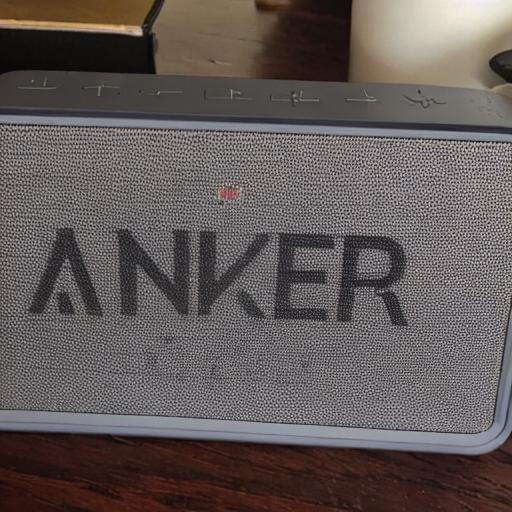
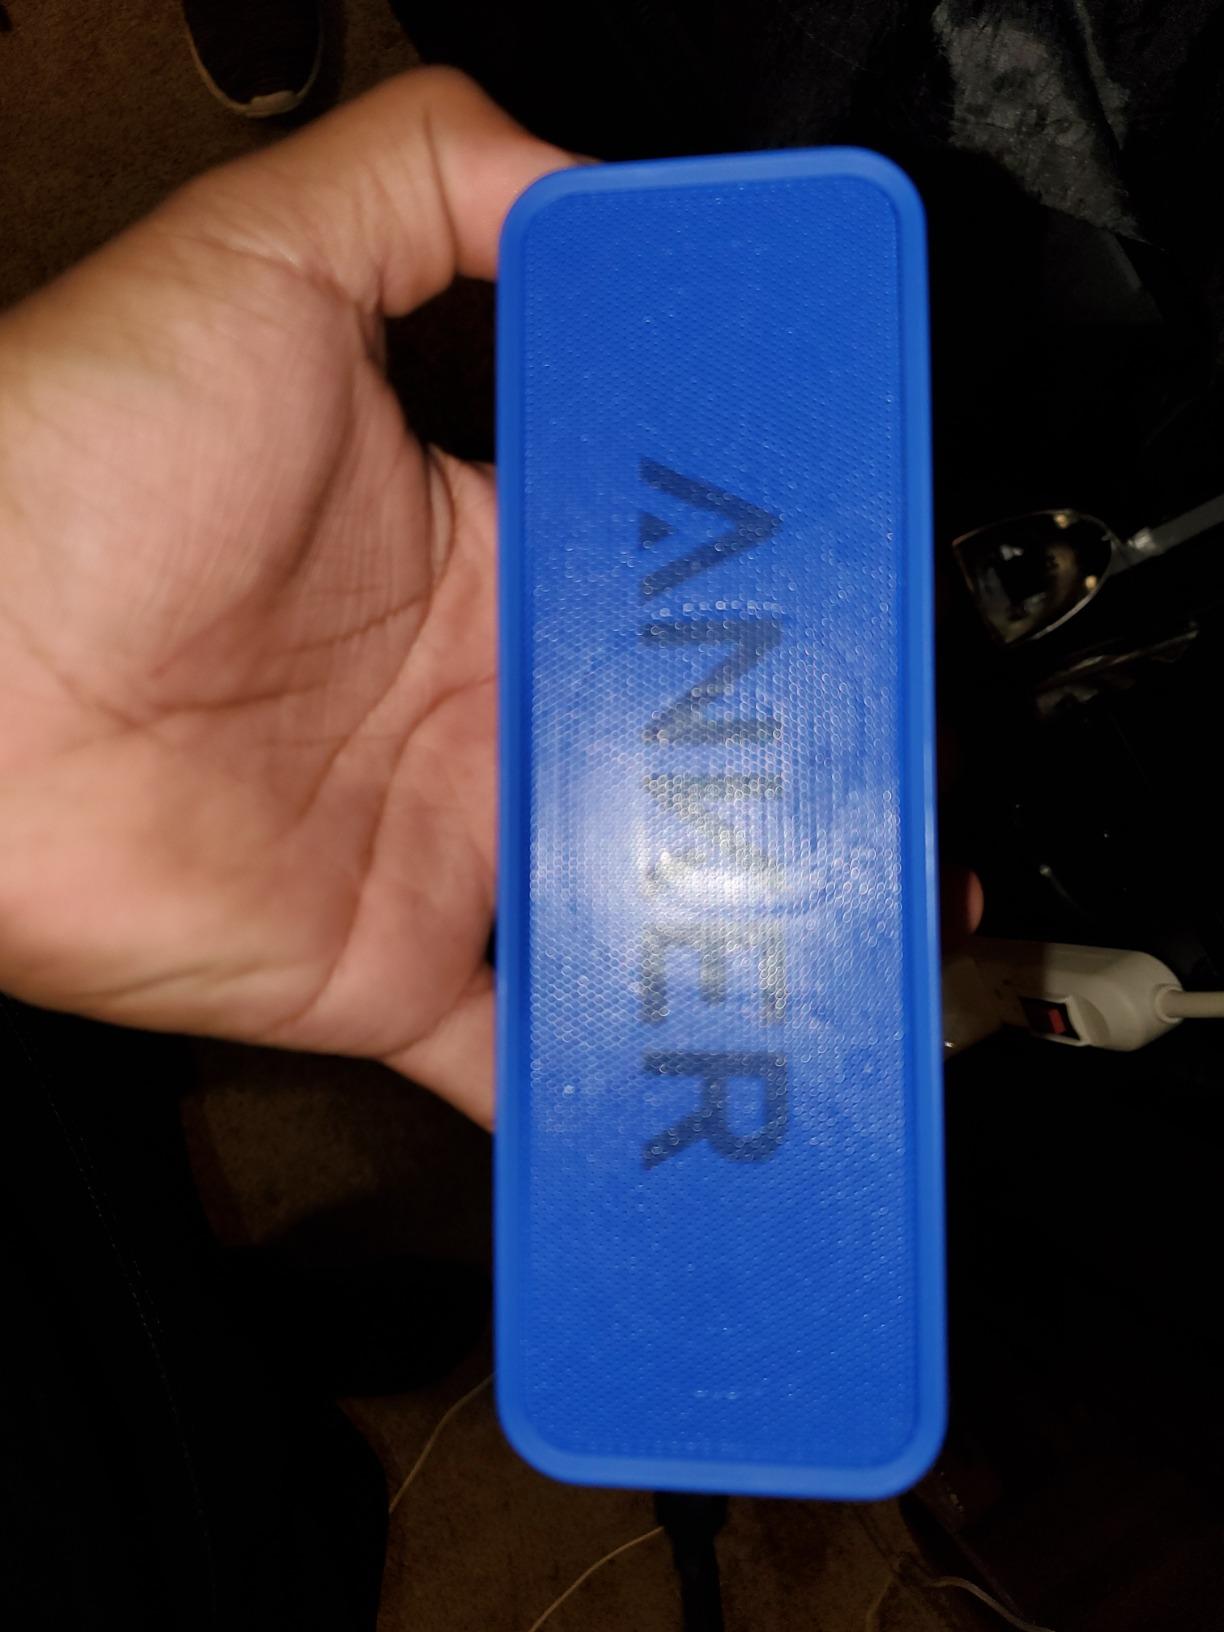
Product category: speaker
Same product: no